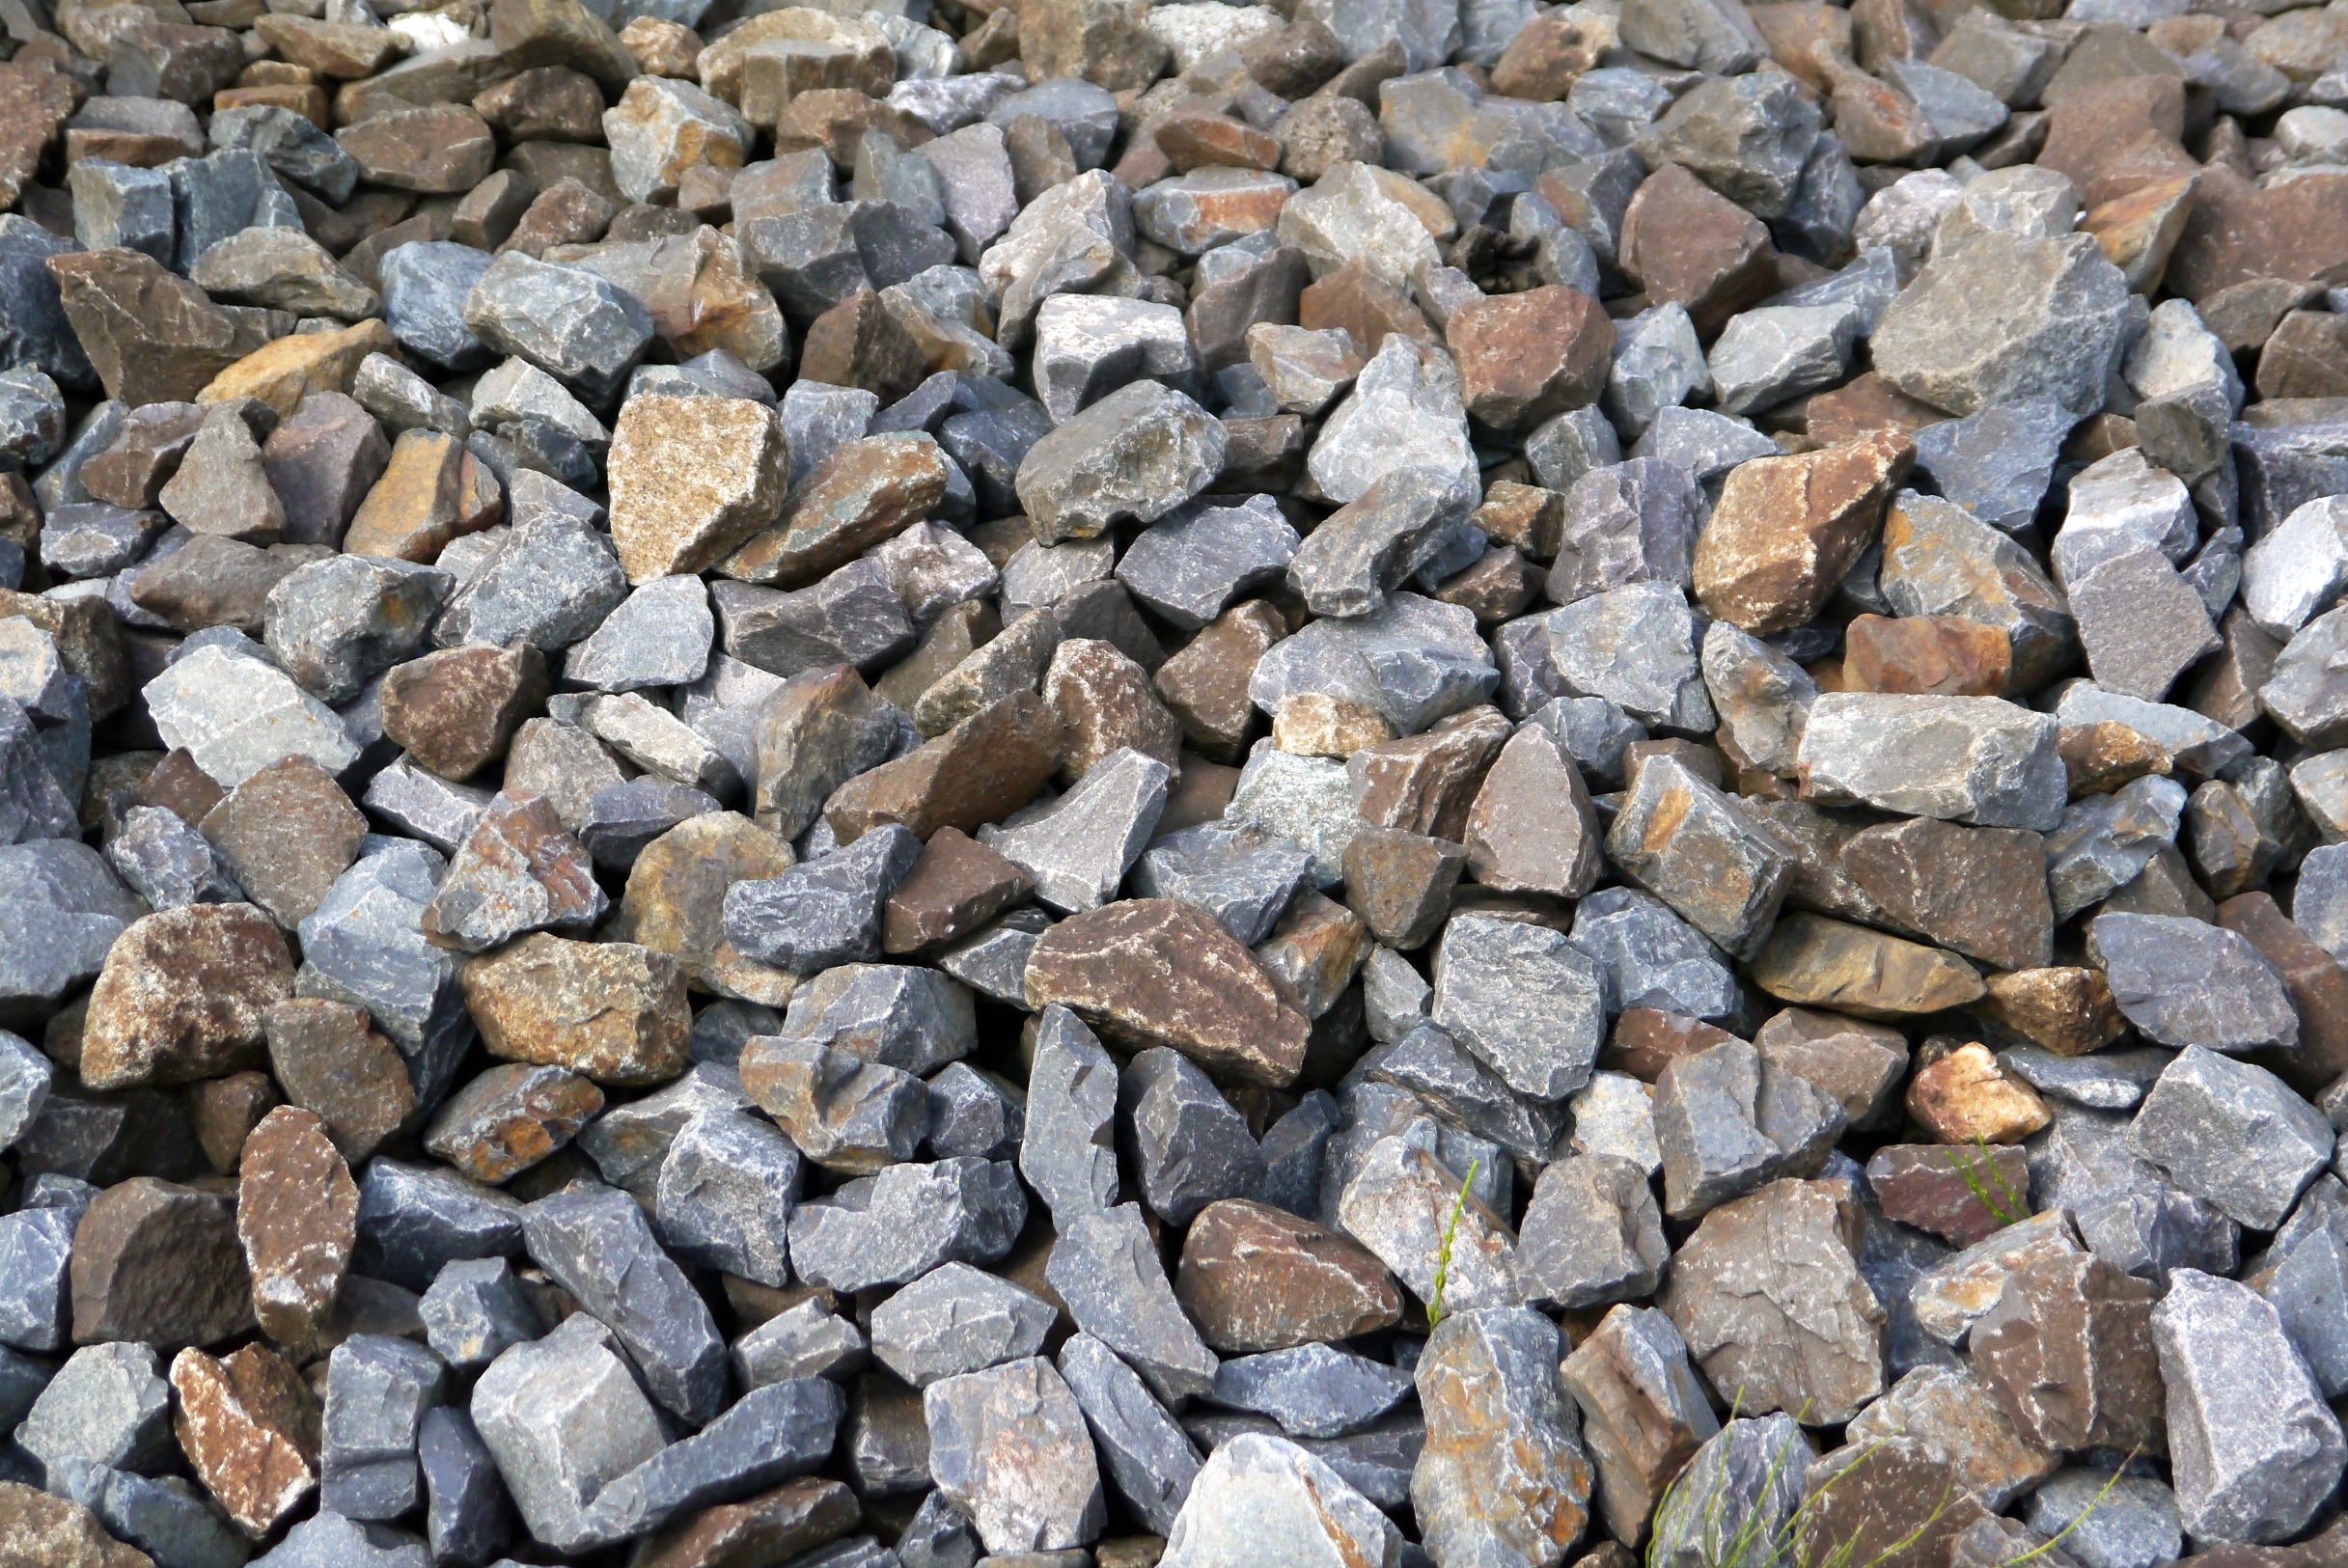
rock, structure, wood, railway, wall, dark, pebble, brown, soil, stone wall, colorful, material, grey, stones, rubble, background, gravel, boulder, hell, mixed, stainless, angular, flooring, red brown, rail tracks, railway embankment, grey blue, permanent way, bahnschotter, beige brown